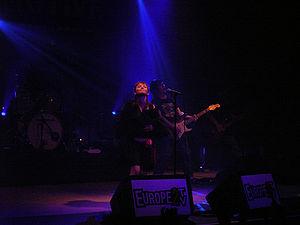
Olivia Lufkin, mieux connue sous le nom professionnel d'OLIVIA, est une chanteuse et auteure-compositrice américano-japonaise. Née d'un père américain et d'une mère japonaise, elle est l'aînée de deux frères et sœurs nommés respectivement Jeffrey Lufkin, musicien avec qui elle collabore régulièrement, et Caroline Lufkin, une musicienne indépendante. Lufkin commence sa carrière solo après avoir été membre du groupe japonais D&D. Elle remporte un franc succès en 2006 après avoir composé des chansons pour le groupe fictif Trapnest sous le nom d'Olivia Inspi' Reira, utilisées dans la version anime du manga Nana. En 2012, elle épouse le musicien Owen Vallis, avec qui elle donne naissance à un petit garçon nommé Atlas le 13 janvier 2014.